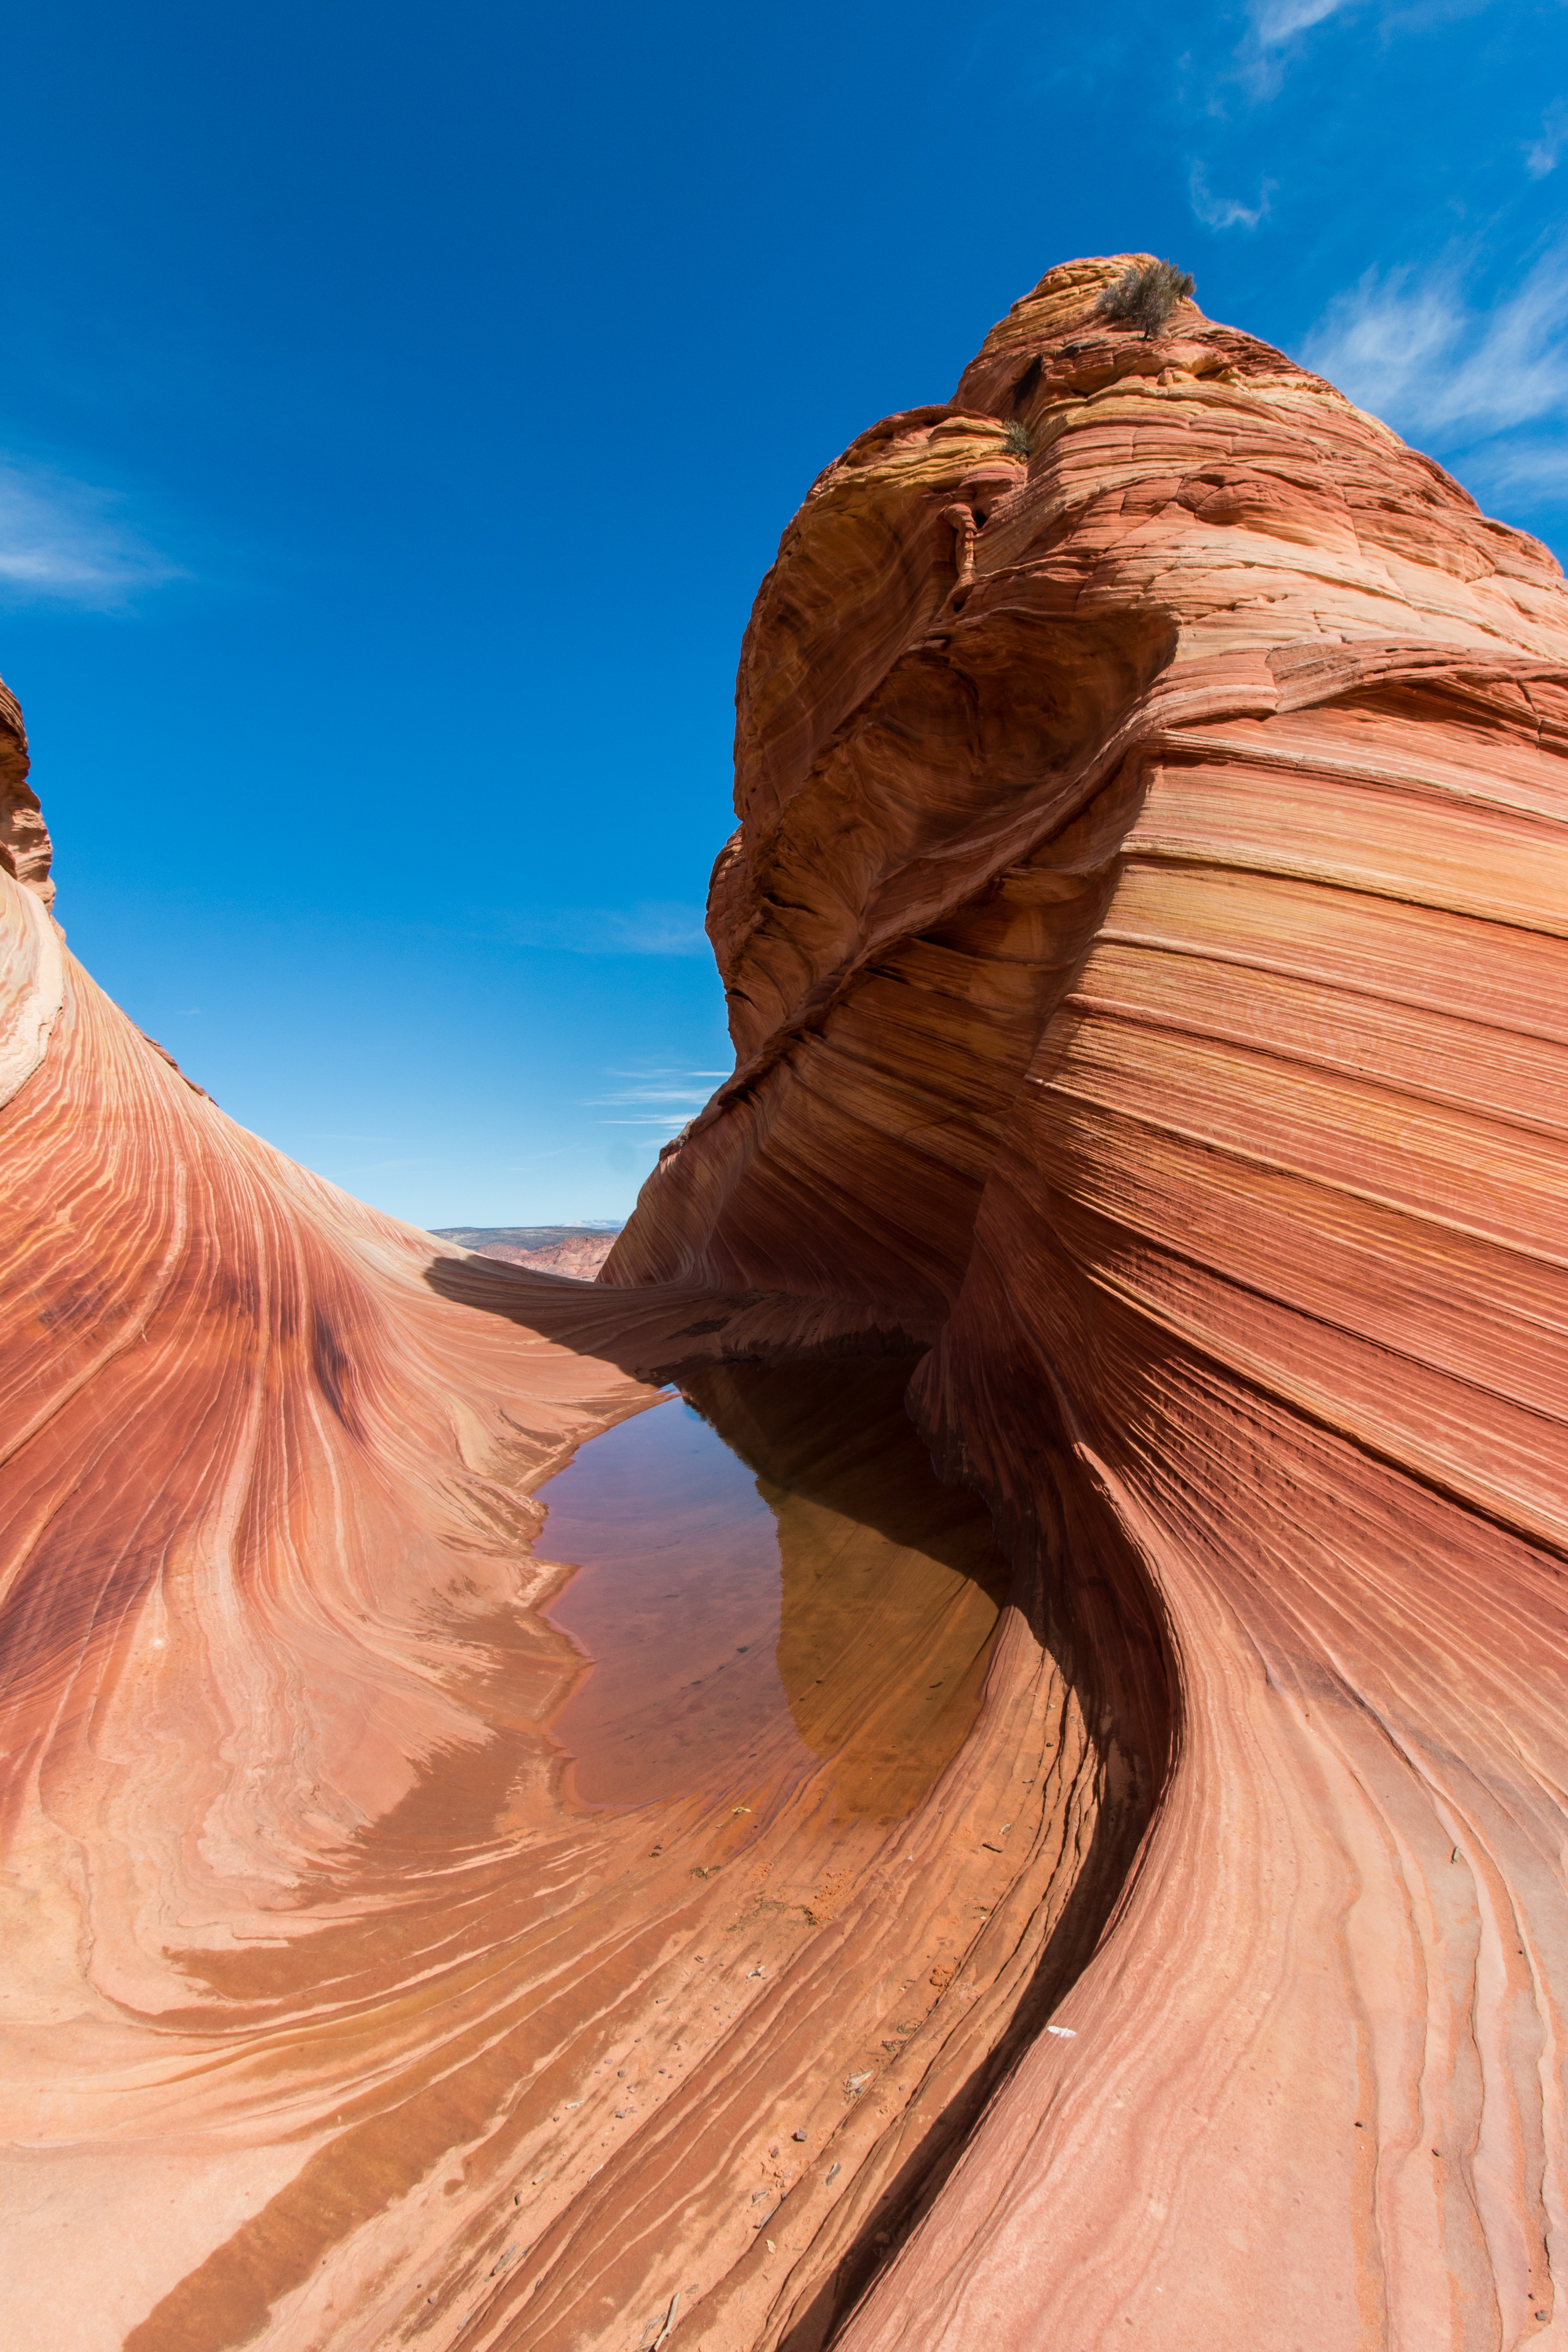
landscape, sand, rock, cloud, sky, wood, sunlight, desert, sandstone, formation, scenic, canyon, terrain, material, desert landscape, outdoors, geology, temple, badlands, geological, southwest, landform, the wave, natural environment, aeolian landform